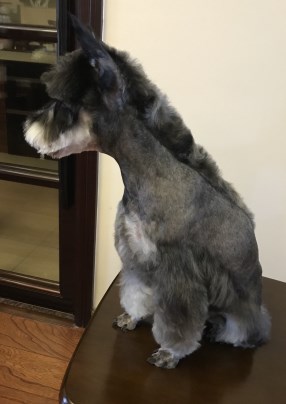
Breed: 2342-n000102-miniature_schnauzer